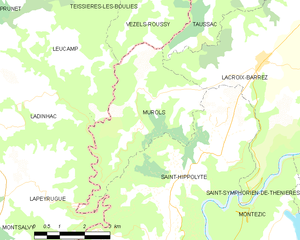
Murols est une commune française située dans le département de l'Aveyron en région Occitanie.